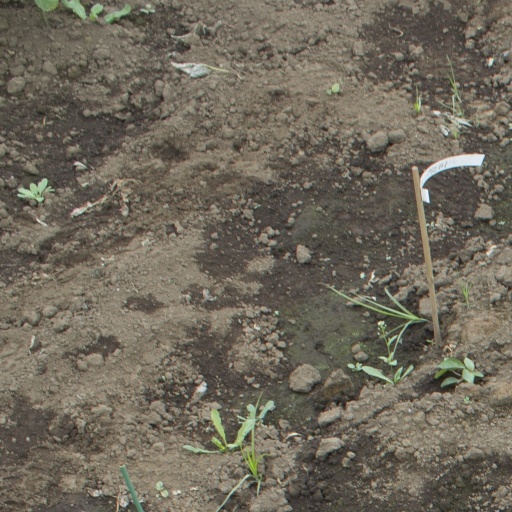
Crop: soybean